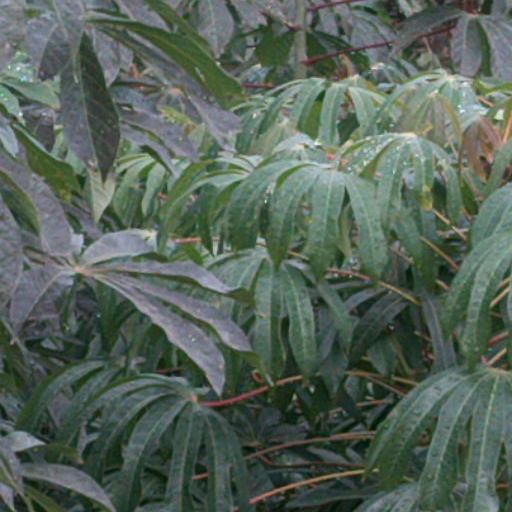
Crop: cassava